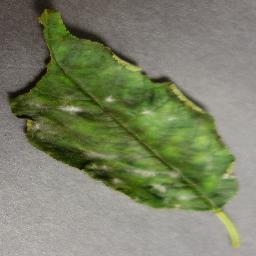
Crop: cherry
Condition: (including_sour)_powdery_mildew